Fran Ulmer

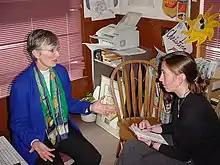
Ulmer during an interview in 2002

Ulmer first began working in Alaska in 1973 as a lawyer at the Legislative Affairs Agency in Juneau, Alaska. Ulmer worked as a legislative assistant for Jay Hammond, the Republican governor of Alaska from 1975 through 1977. He appointed her Director of Policy Development and Planning that year, a role she held until 1981. She served on Juneau's Planning and Zoning Commission from 1981 to 1983.